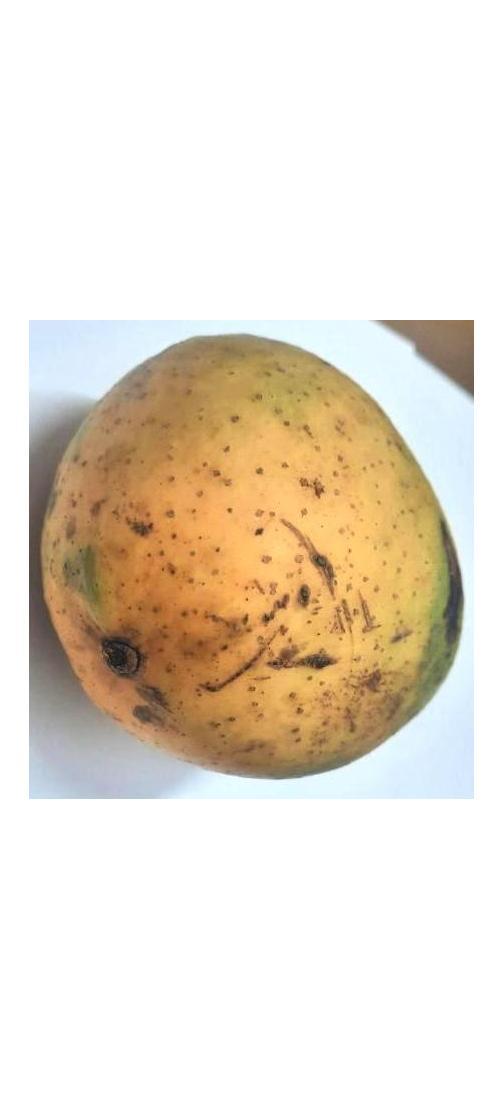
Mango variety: Ashshina Classic